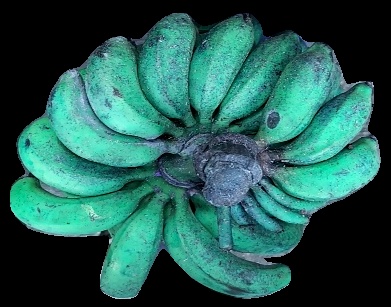
Variety: rasbale
Grade: grade3